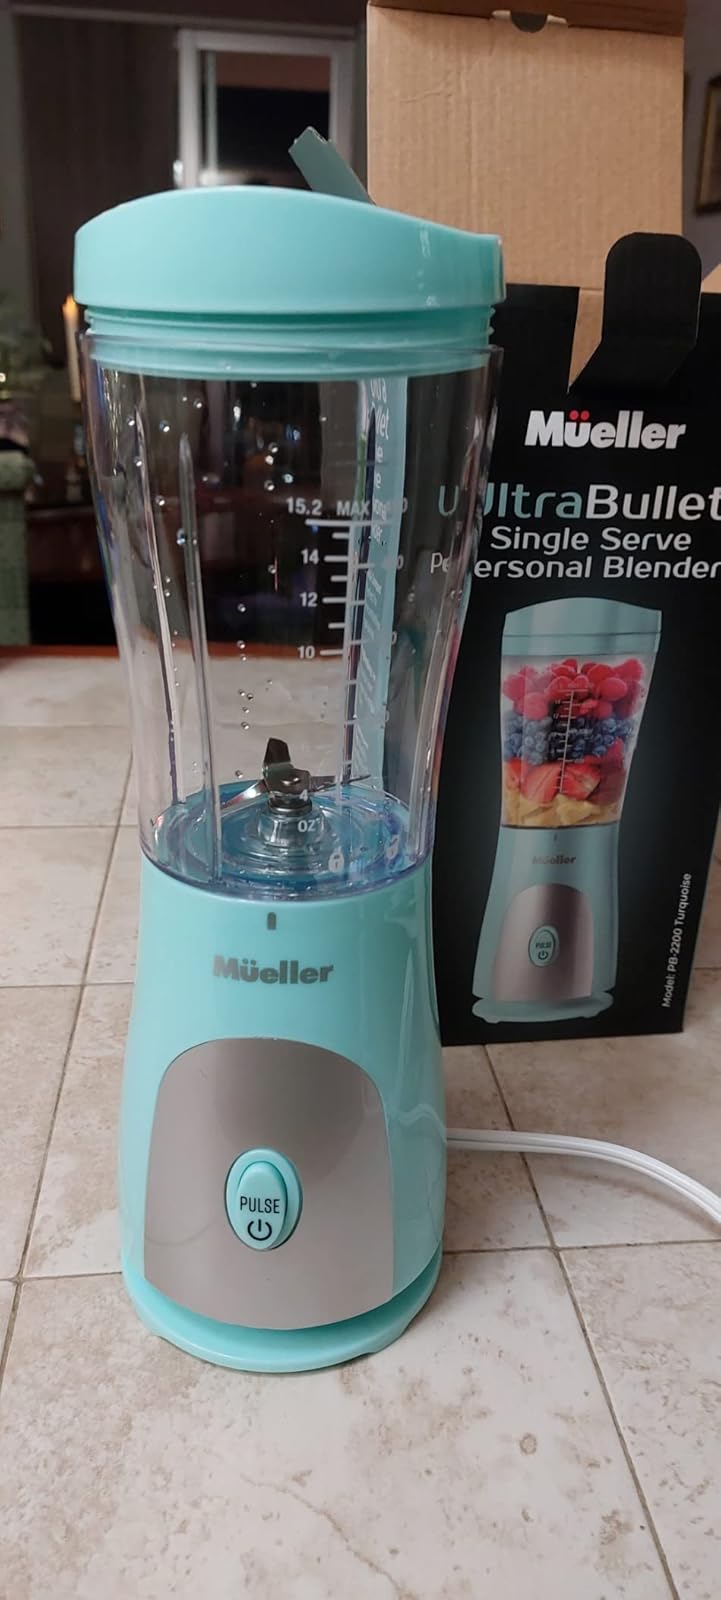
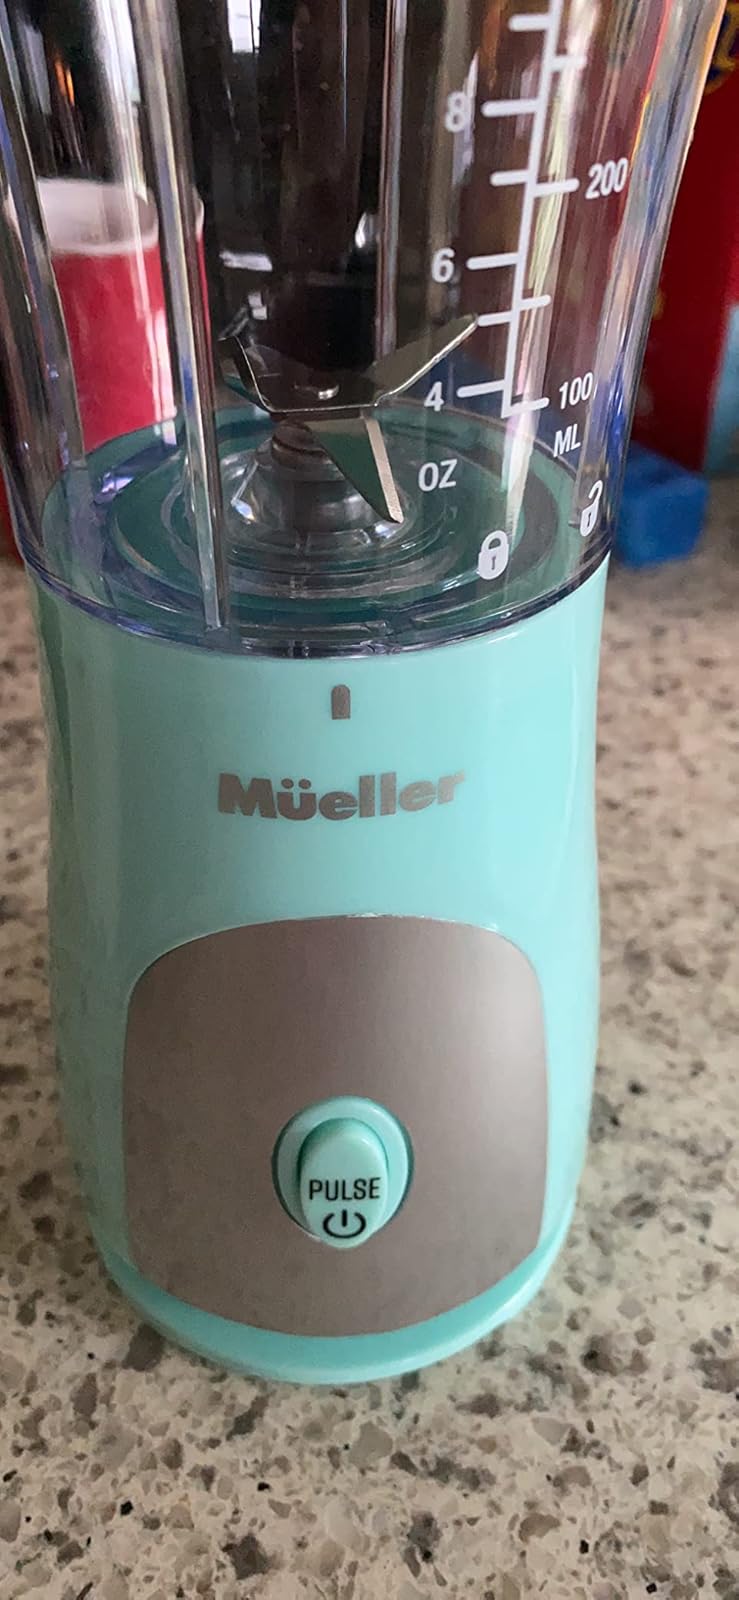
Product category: items_blender
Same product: yes